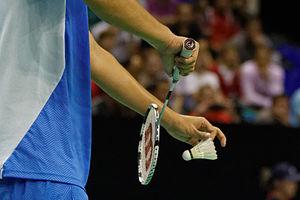
Le badminton est un sport de raquette qui oppose soit deux joueurs, soit deux paires, placés dans deux demi-terrains séparés par un filet. Les joueurs, appelés badistes, marquent des points en frappant un volant à l'aide d'une raquette afin de le faire tomber dans le terrain adverse. L'échange se termine dès que le volant touche le sol ou reste accroché dans le filet.